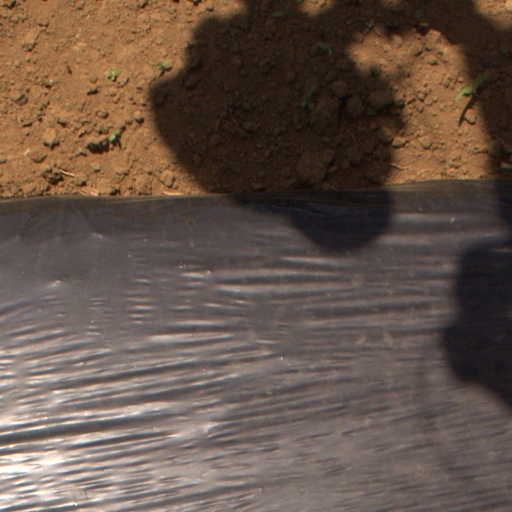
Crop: Jerusalem artichoke